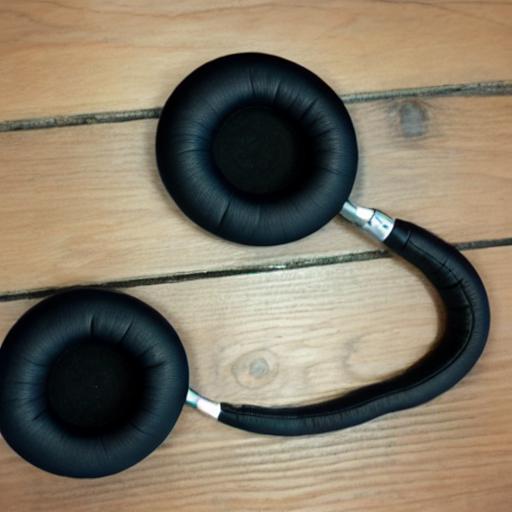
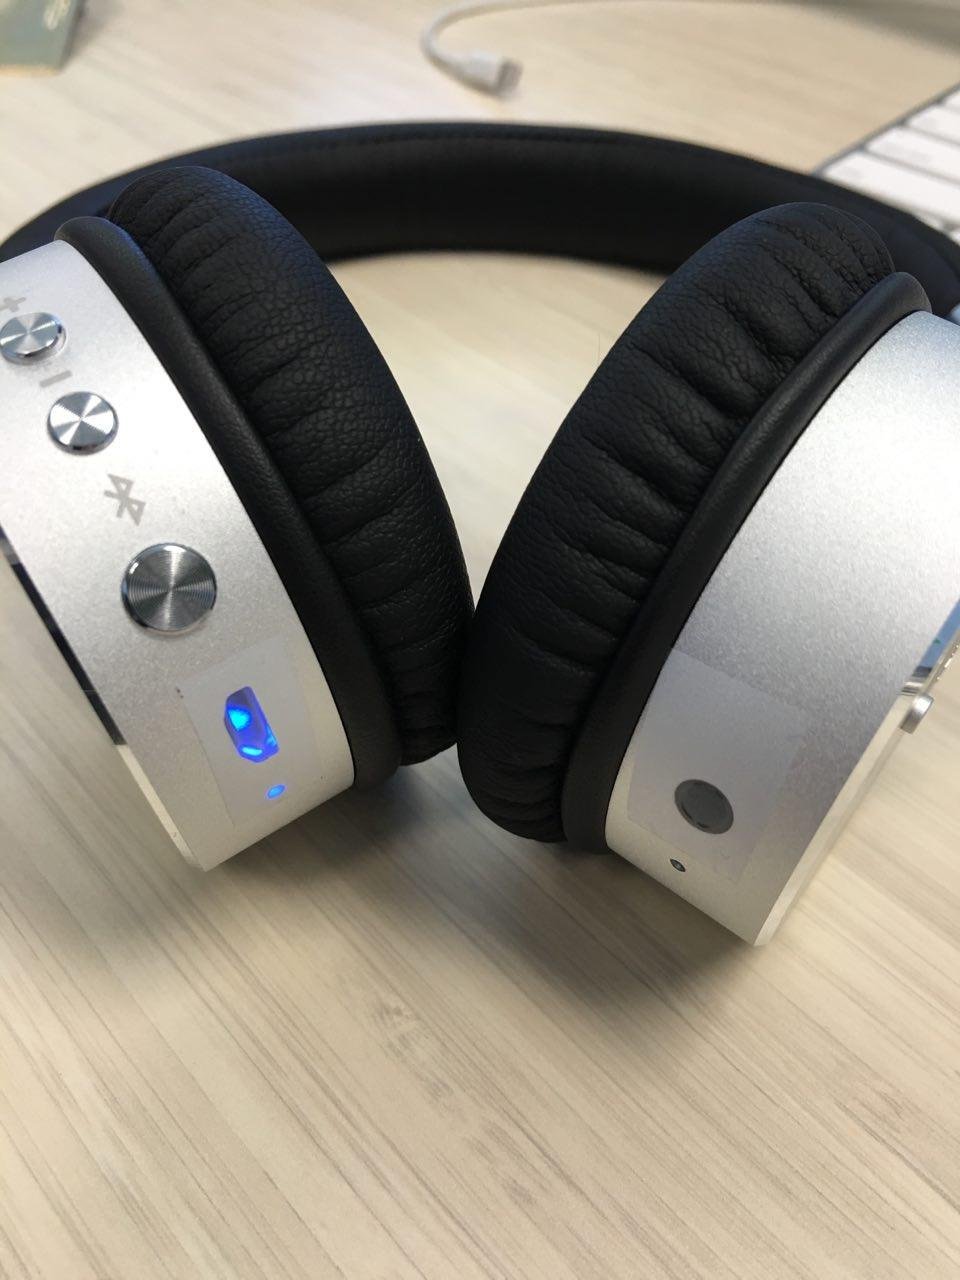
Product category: headphones
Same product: no